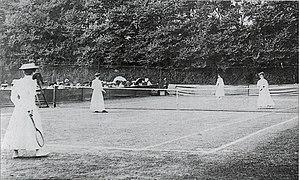
Le tournoi de Wimbledon ou The Championships, souvent abrégé par métonymie en Wimbledon, est un tournoi de tennis se déroulant annuellement dans le quartier éponyme de Londres. Joué depuis le 3 juillet 1877, il est le plus ancien tournoi de tennis au monde. Il est depuis ses débuts organisé par l'All England Lawn Tennis and Croquet Club, un club sportif anglais. D'abord uniquement ouvert aux hommes, il s'ouvre aux femmes en 1884. À partir de 1968 et comme tous les autres tournois, il s'ouvre aux professionnels. Aux côtés du simple messieurs et du simple dames se déroulent aussi des compétitions de double messieurs, double dames et double mixte. Le tournoi fait partie de la catégorie des Grands Chelems au nombre de quatre : l'Open d'Australie, les Internationaux de France de tennis, Wimbledon et l'US Open de tennis. Ce sont les tournois de tennis les plus importants et Wimbledon est souvent considéré comme le plus prestigieux d'entre eux par ceux qui se fondent sur l'histoire.